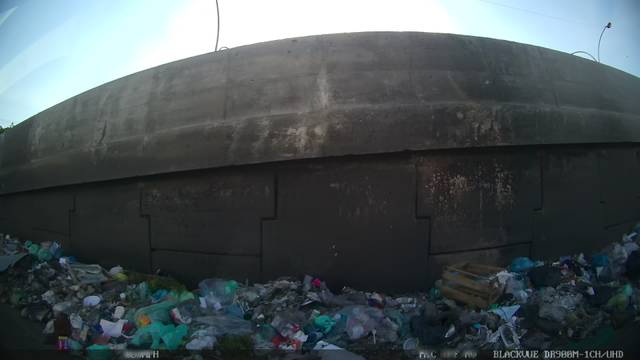
Region: Brazil
Coordinates: -22.807, -43.367